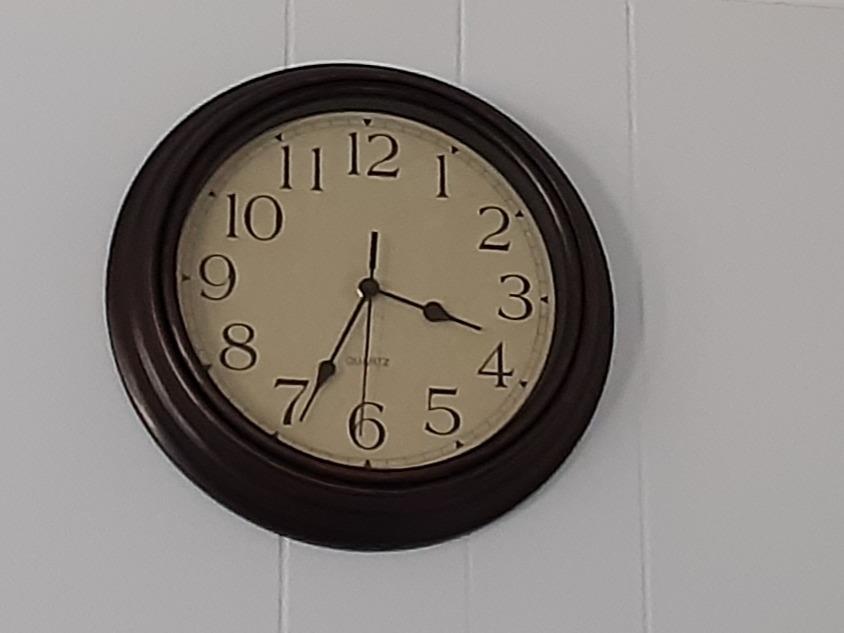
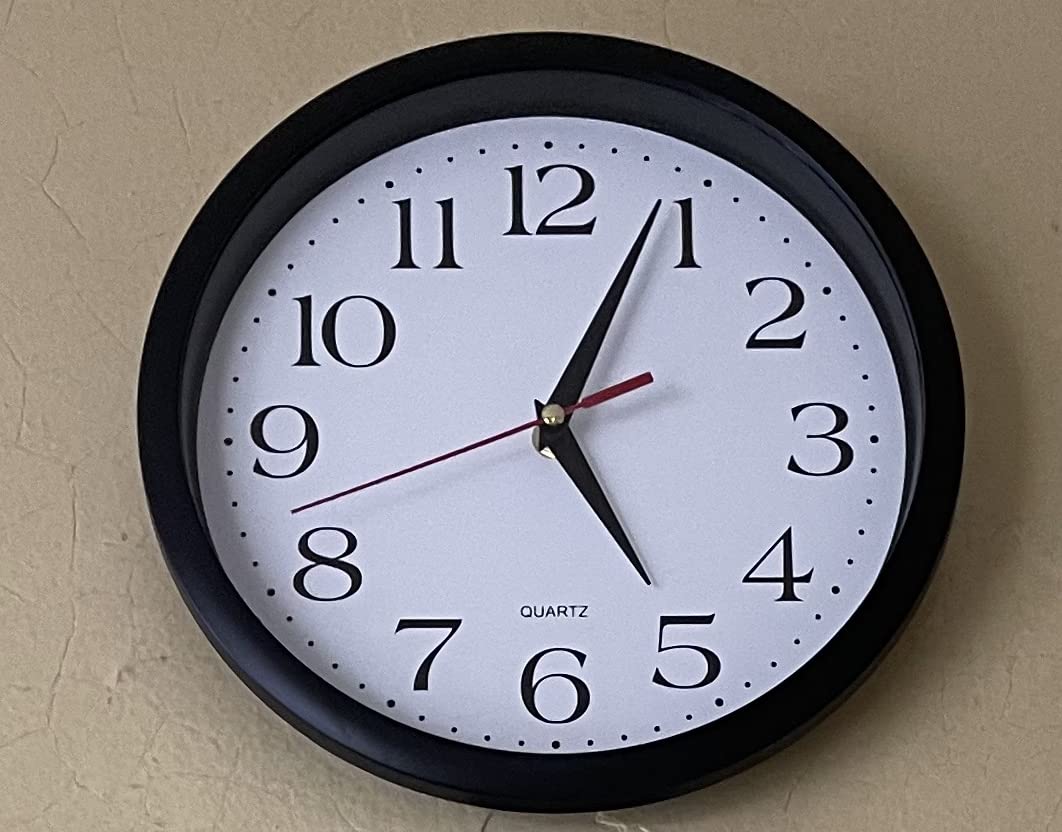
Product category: clock
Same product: no